Kalitharu Henne

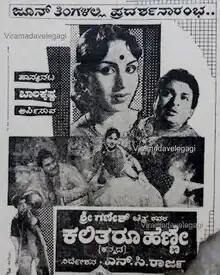
Poster

Kalitharu Henne is a 1963 Indian Kannada-language film, directed by N. C. Rajan and produced by Jaya Balakrishna. The film stars Rajkumar, Leelavathi, Advani Lakshmi Devi and R. Nagendra Rao. The film has musical score by G. K. Venkatesh. The film was produced by actor T. N. Balakrishna marking his debut as independent producer. He also wrote the dialogues and worked as the assistant director of the movie. The movie was based on the short story "Gowdthi Girijavva" written by Balakrishna's wife Jaya. While Advani Lakshmidevi was paired opposite Rajkumar, Leelavathi played his younger brother's wife.